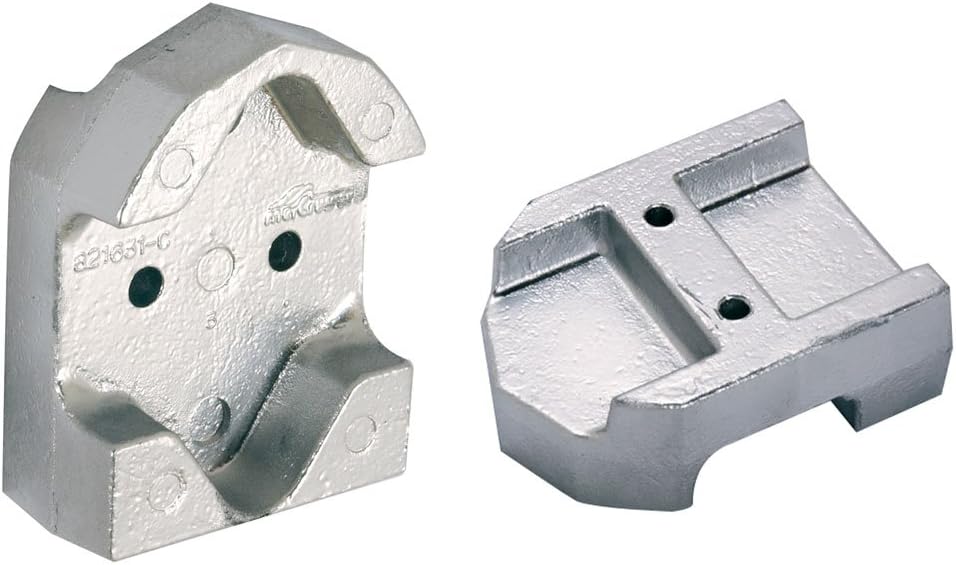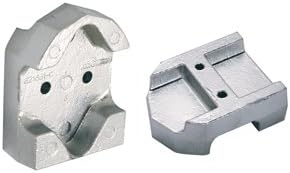
Tecnoseal Gimbal Block Anode - Aluminum
Category: Automotive
TECNOSEAL GIMBAL BLOCK ANODE ALUMINUM MERC ALPHA ONE
Features: TECNOSEAL GIMBAL BLOCK ANODE ALUMINUM MERC ALPHA ONE